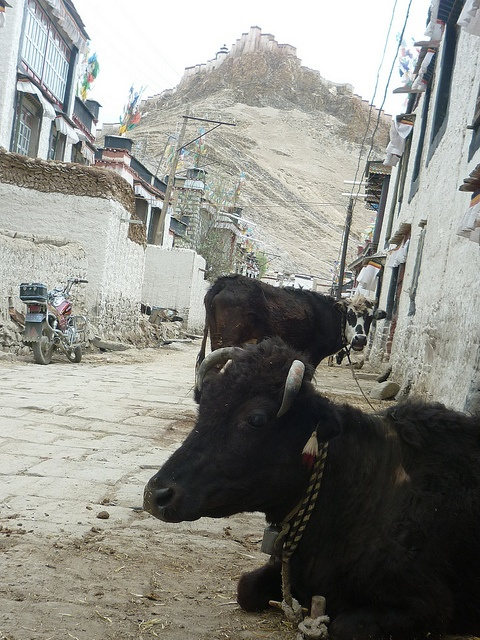
Two black cows tied to posts driven into a cobblestone road.
Two black cows wait in the streets of an old city.
The cattle are at home in the moorings of this quaint European village.
Two oxen are tied to a white brick street.
Two cows that are in an alley way.